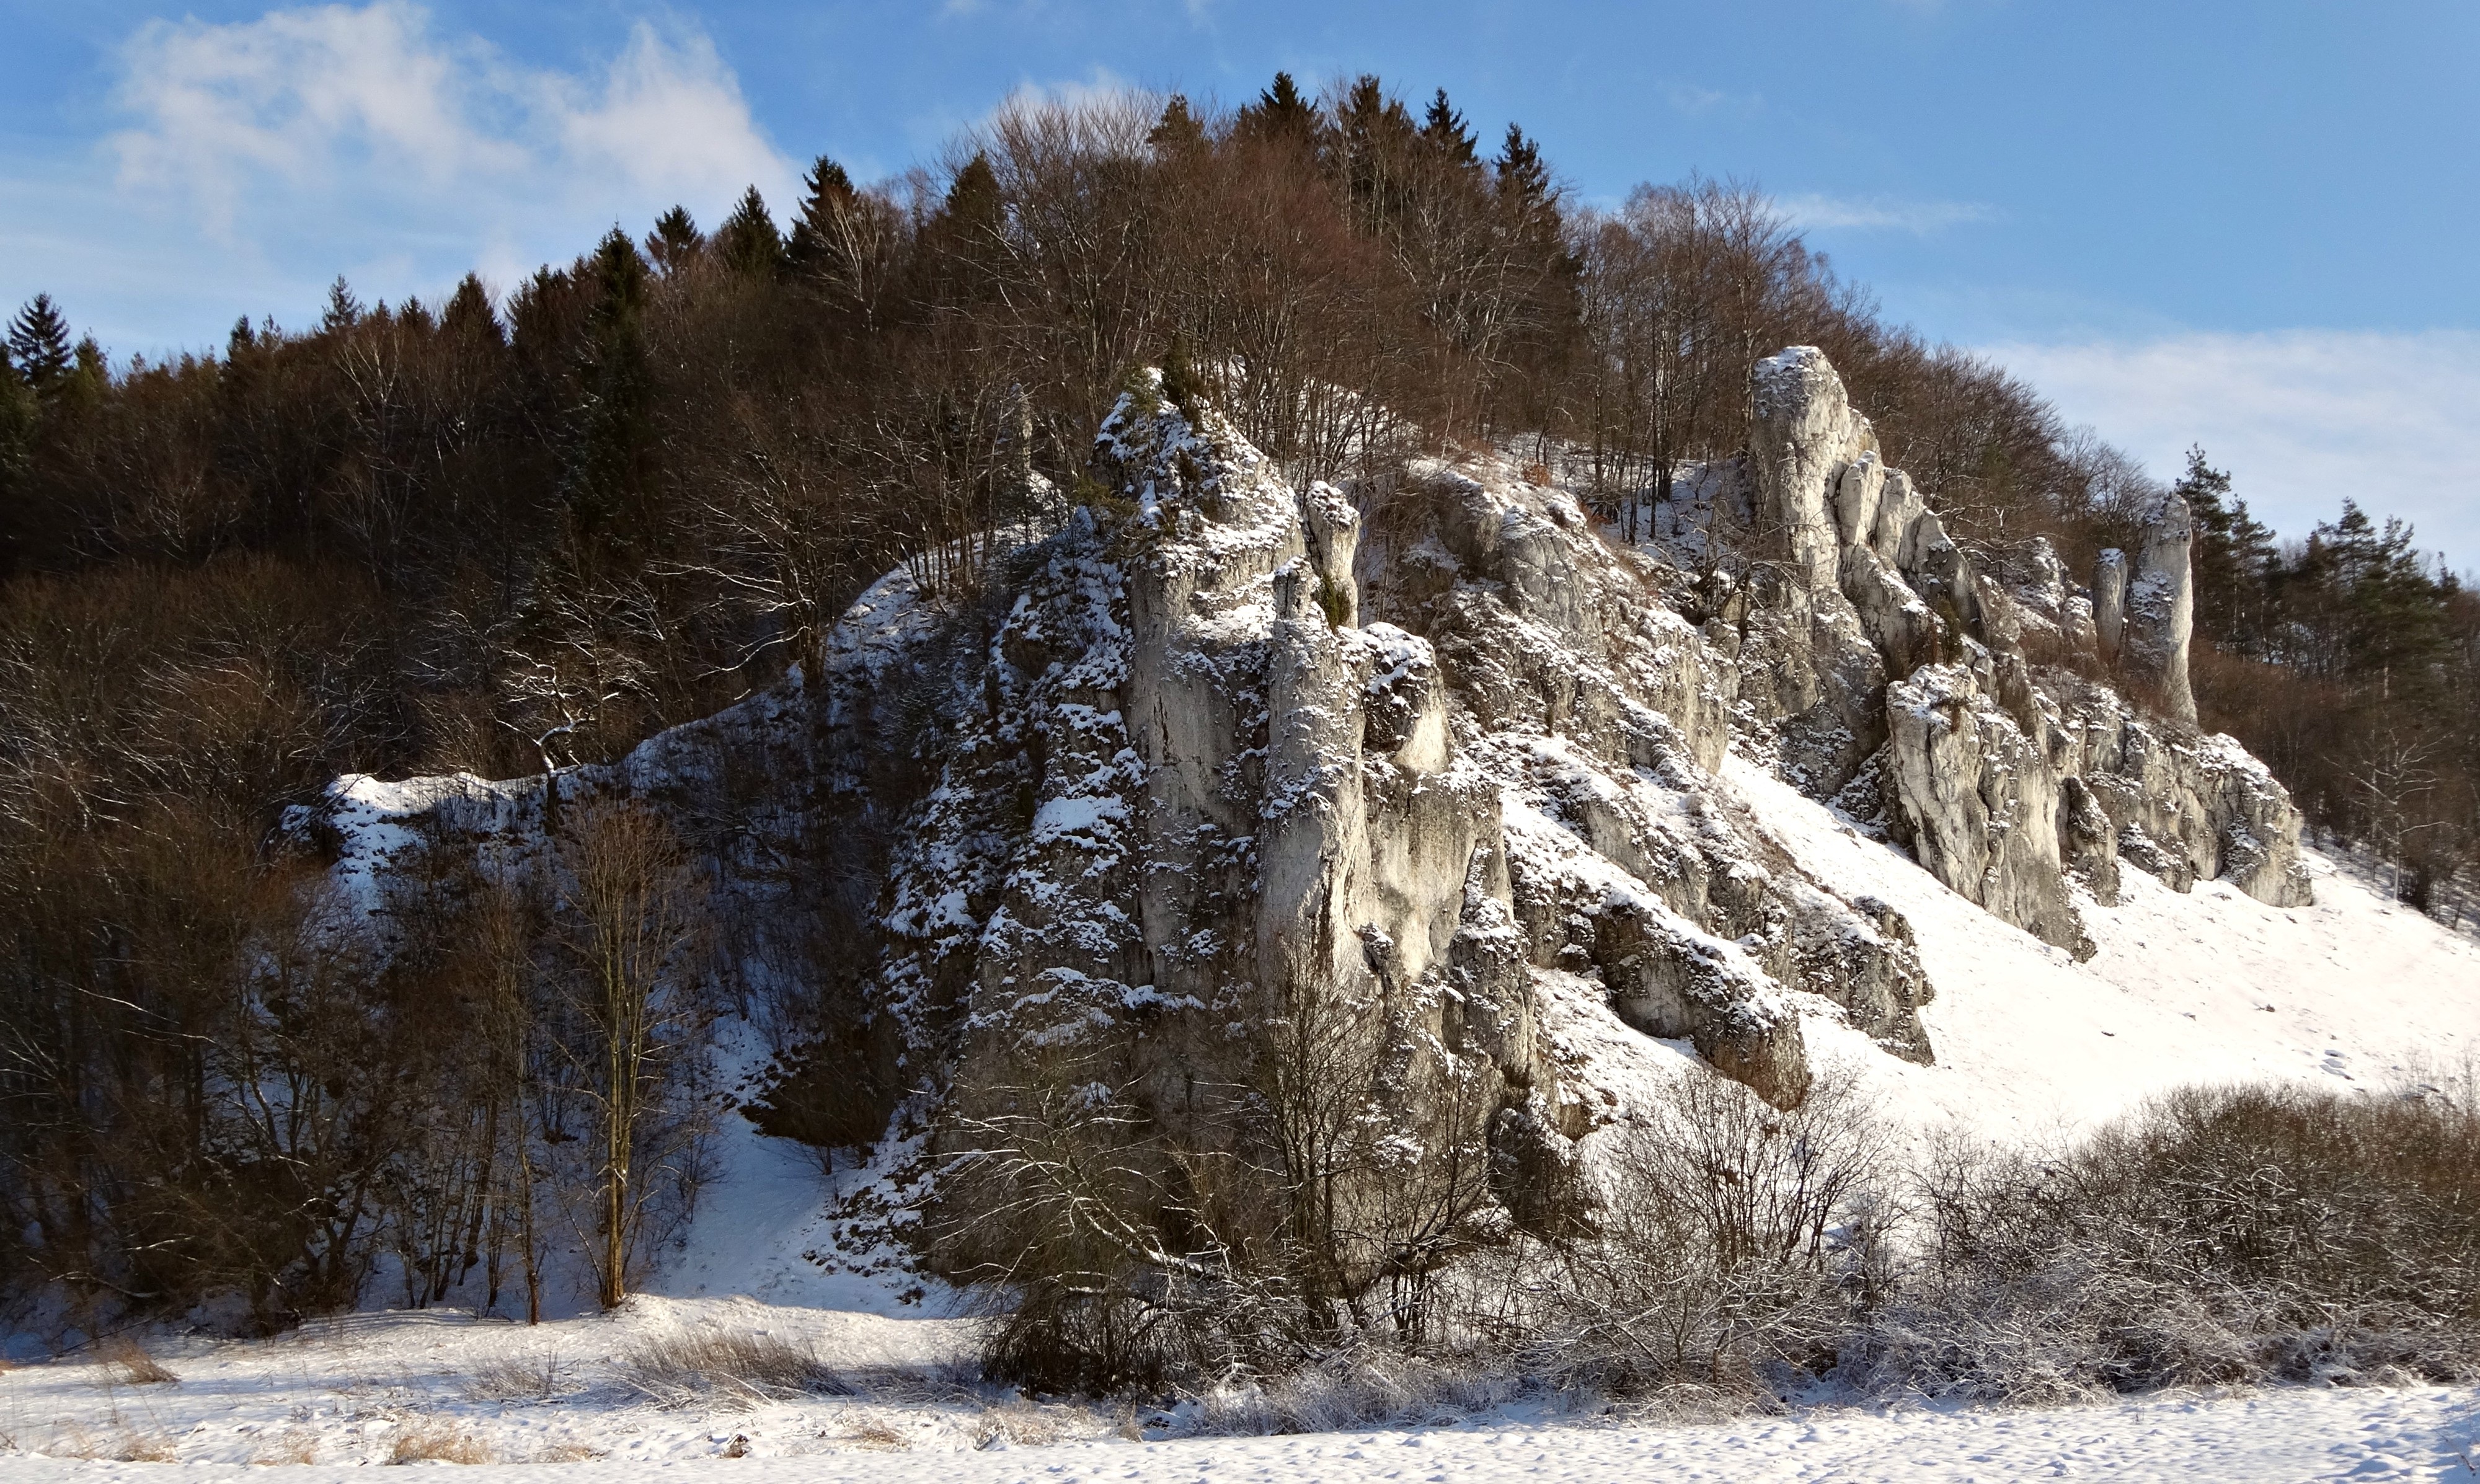
landscape, tree, nature, rock, wilderness, mountain, snow, winter, adventure, mountain range, cliff, weather, terrain, season, ridge, summit, rocks, geology, the national park, the founding fathers, limestones, mountainous landforms